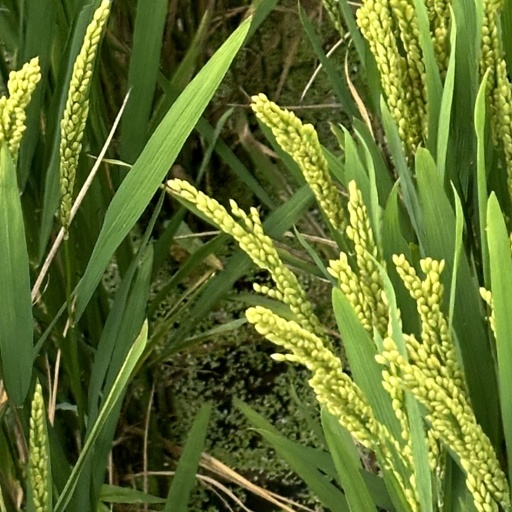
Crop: rice